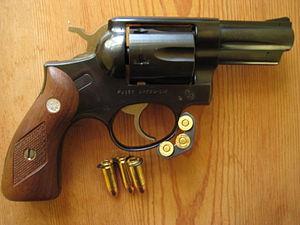
Le Ruger Speed Six est un Ruger Service-Six à canon court et crosse arrondi en calibre 38/357 magnum.